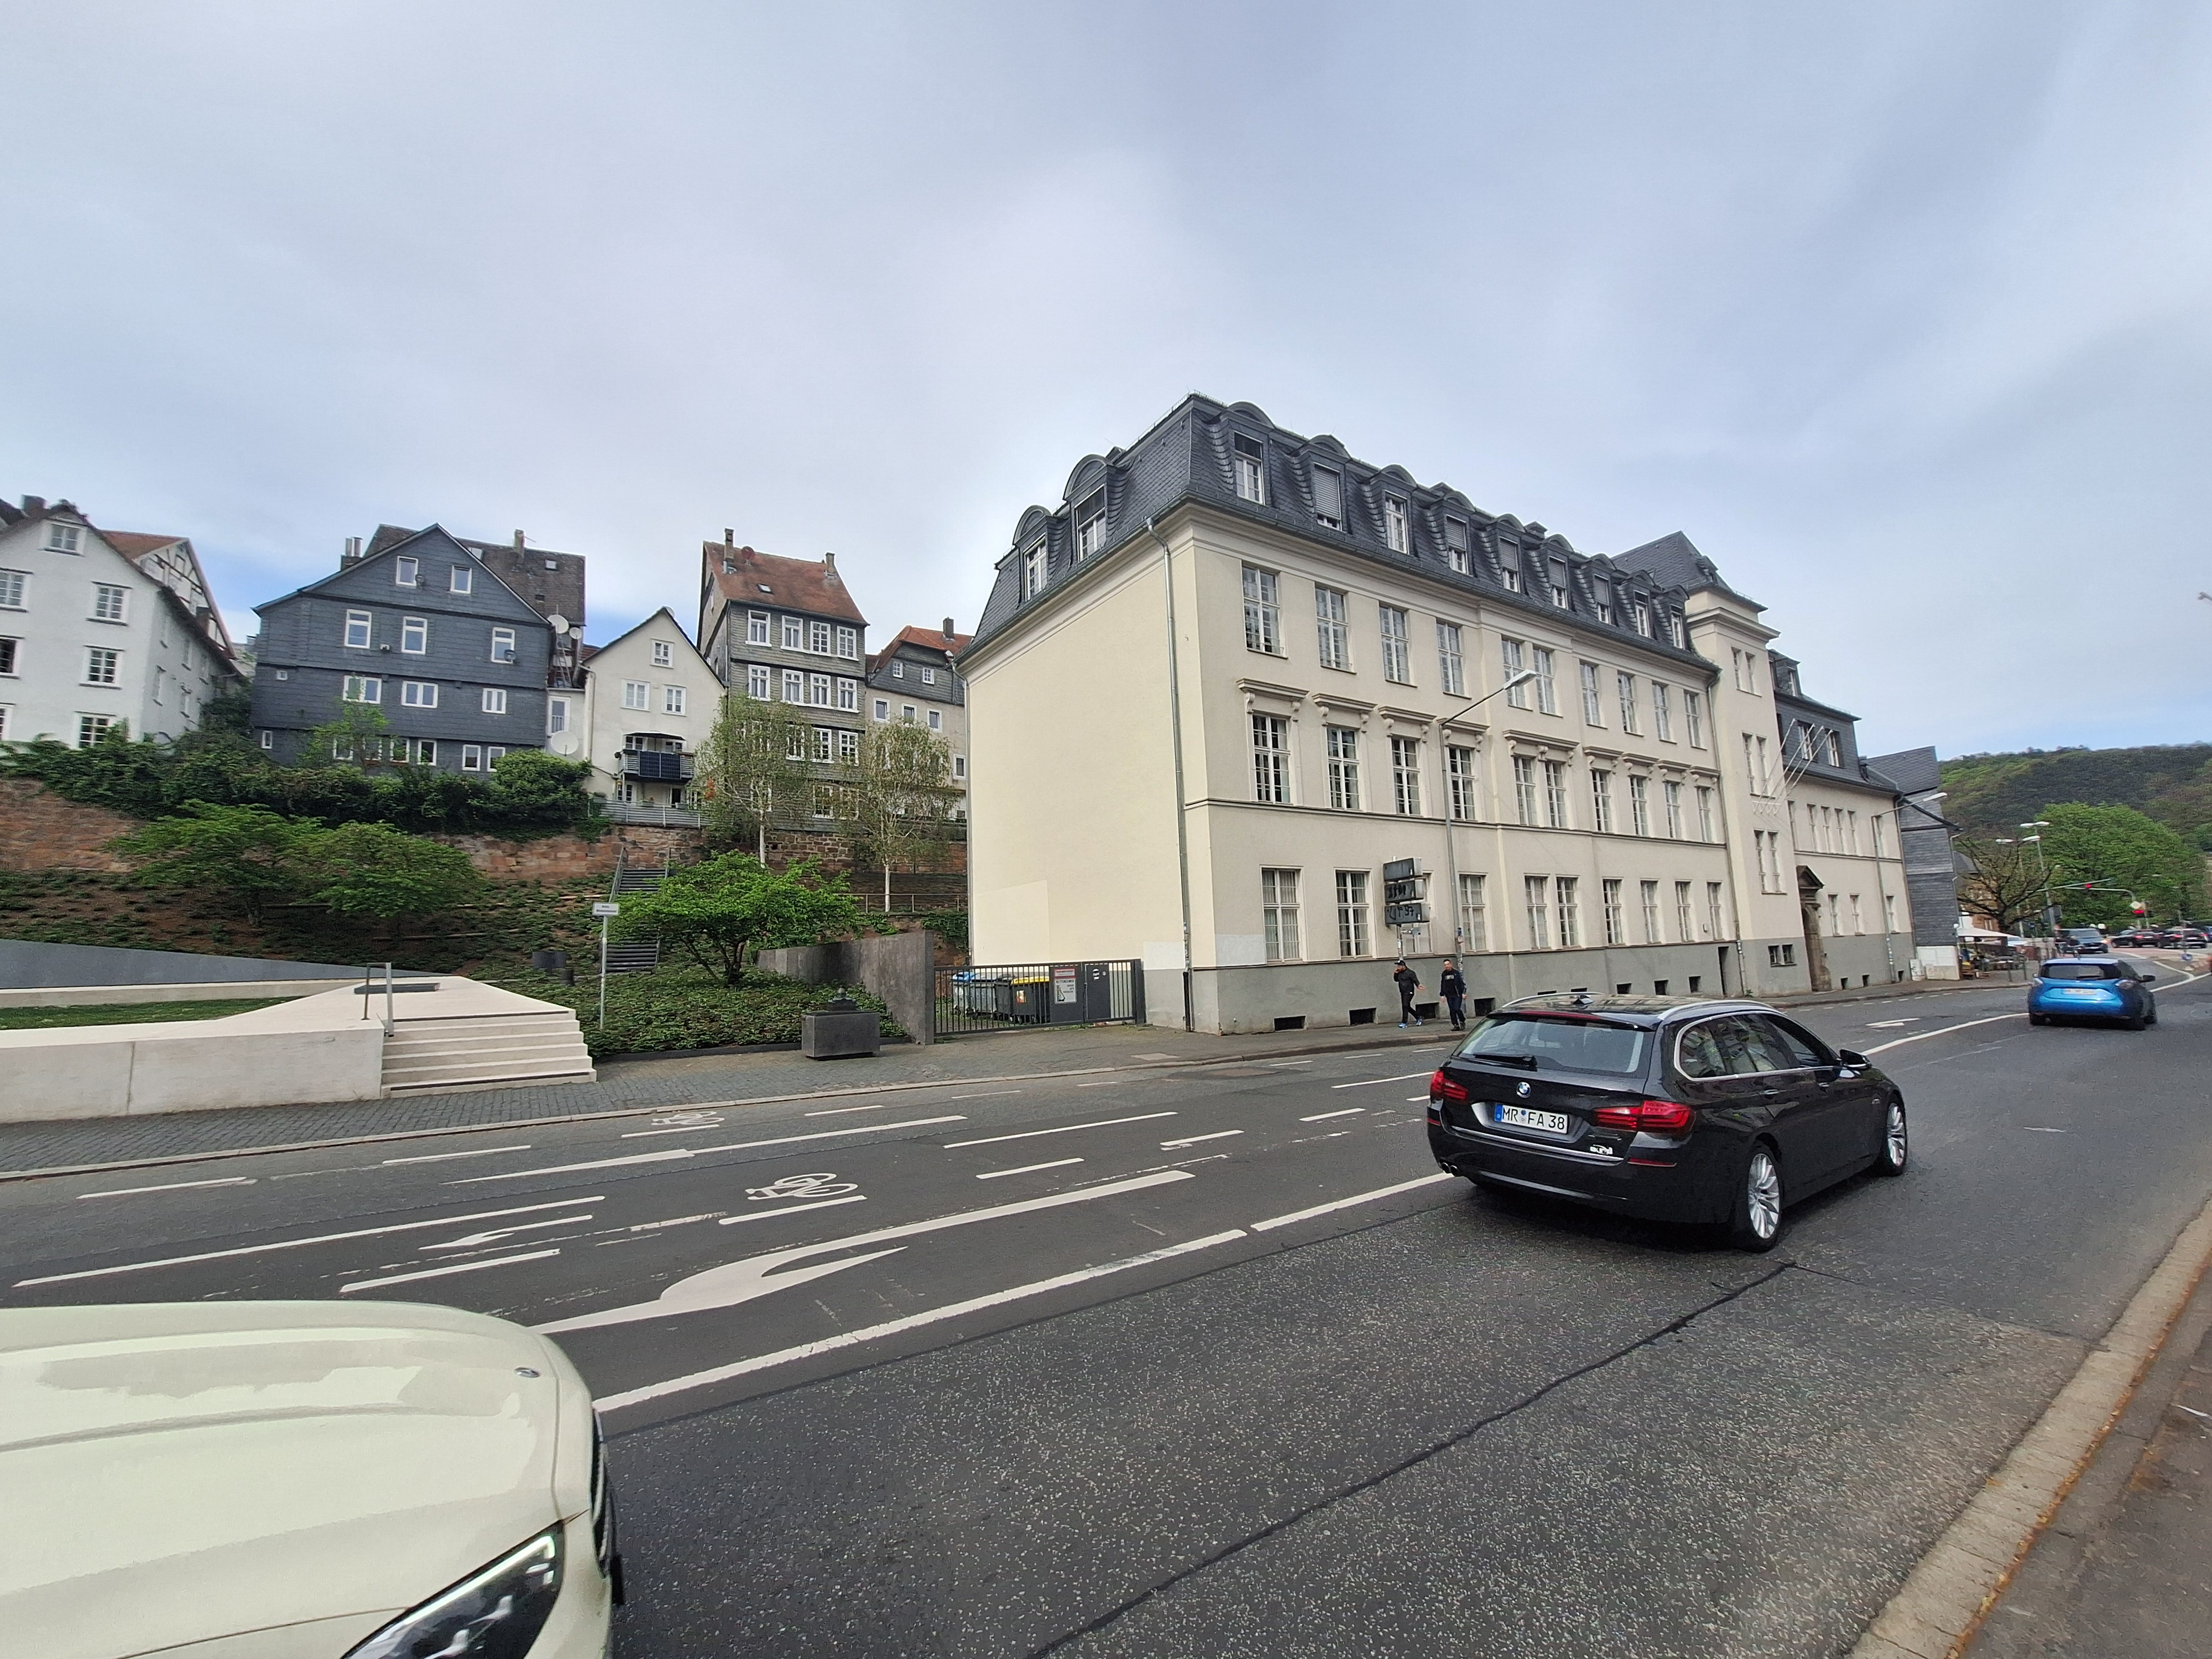
Building: Universitätsstraße 7